AlphaFold

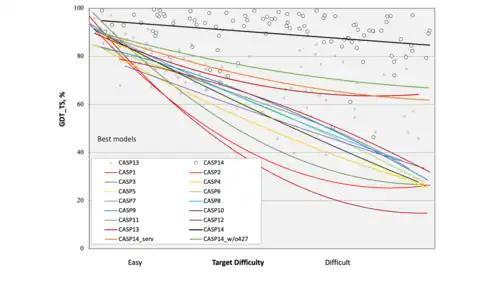
Results achieved for protein prediction by the best reconstructions in the CASP 2018 competition (small circles) and CASP 2020 competition (large circles), compared with results achieved in previous years.The crimson trend-line shows how a handful of models including AlphaFold 1 achieved a significant step-change in 2018 over the rate of progress that had previously been achieved, particularly in respect of the protein sequences considered the most difficult to predict. (Qualitative improvement had been made in earlier years, but it is only as changes bring structures within 8 Å of their experimental positions that they start to affect the CASP GDS-TS measure). The orange trend-line shows that by 2020 online prediction servers had been able to learn from and match this performance, while the best other groups (green curve) had on average been able to make some improvements on it. However, the black trend curve shows the degree to which AlphaFold 2 had surpassed this again in 2020, across the board. The detailed spread of data points indicates the degree of consistency or variation achieved by AlphaFold. Outliers represent the handful of sequences for which it did not make such a successful prediction.

In December 2018, DeepMind's AlphaFold placed first in the overall rankings of the 13th Critical Assessment of Techniques for Protein Structure Prediction (CASP).